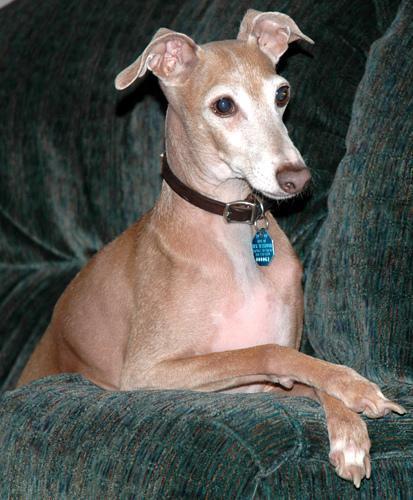
Italian_greyhound